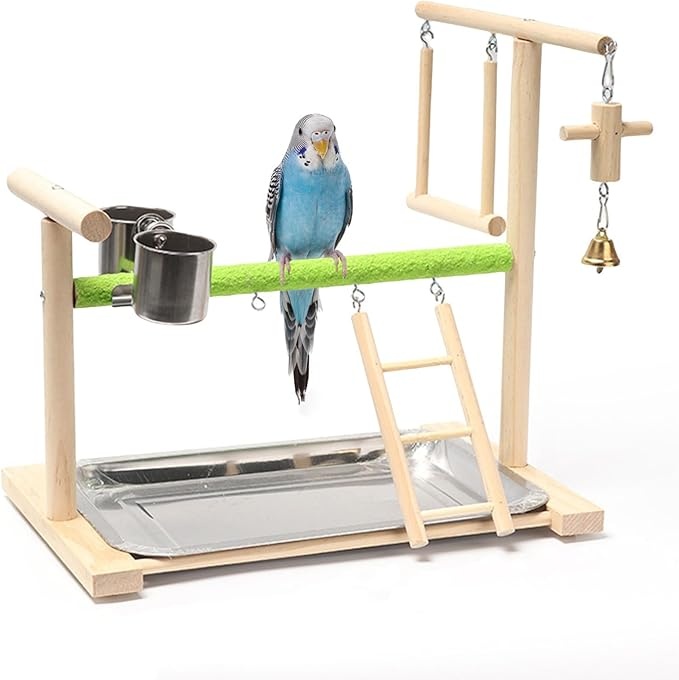
Birds Playground Parrot Playstand Birds Perch Stand Gym Natural Wood Play Stand with Ladder Swing Feeder Cups for Parakeets Cockatiels Lovebirds Conures Budgies
About This 【Fun Bird Playground】: Acsist Birds Playground provides a vibrant and enjoyable environment for your feathered friend. With the rough perch that is perfect for claw and beak grinding, as well as play and rest, your bird will enjoy hours of entertainment. The included log bell string toy is designed to attract your bird's attention and enrich their world. The ladder and swing toy give your bird a place to exercise and stay active. 【Premium Quality and Safe Material】: Crafted from natural wood, the birds stand are free from toxic substances and ensures the safety of your beloved birds. The strong and stable construction allows your bird to safely chew and explore their surroundings. By simulating a natural environment with places to stand, rest, and exercise, your bird will thrive in a healthy and stimulating habitat. 【Thoughtful and Practical Design】: The birds play stand features two stainless steel cups for your birds to enjoy food and water after playtime. Additionally, the stainless steel tray at the bottom of the bird play stand provides a convenient and easy-to-clean surface, ensuring a clean and entertaining environment for your bird. 【Easy Assembly and Portability】: Our parrot stand can be easily assembled and disassembled using screws, ensuring a safe and secure structure without the use of glue. With its user-friendly design, one person can effortlessly assemble or disassemble the parrot stand. This allows you to conveniently move the parrot stand to different areas of your home, such as the kitchen, bedroom, or office, and enjoy watching your birds play or rest. 【Suitable for Various Bird Species】: Measuring at 14.1"x9"x13.3", the assembled parakeet playground is suitable for small and medium-sized birds such as parrots, parakeets, cockatiels, lovebirds, conures, budgies. 【Note】When installing, if you feel a little strenuous and not easy to install, you can use an electric drill to install. If you don't have a drill, don't worry, we are equipped with a screwdriver. You can use the screwdriver to slightly twist the installation holes before installation, which will make the installation much easier. Our mounting holes are designed a little small, this is to keep the birds playground more stable and firm. Overview Brand : Acsist Color : Yellow Material : Wood Product Care Instructions : Clean the wooden components with a damp cloth and mild soap, and dry thoroughly. For the stainless steel components, use a soft cloth and non-abrasive cleaner to wipe away any dirt or grime. Clean the wooden components with a damp cloth and mild soap, and dry thoroughly. For the stainless steel components, use a soft cloth and… See more Product Dimensions : 14.1"L x 9"W x 13.3"H
Brand: Acsist
Category: Animals & Pet Supplies > Pet Supplies > Bird Supplies > Bird Gyms & Playstands